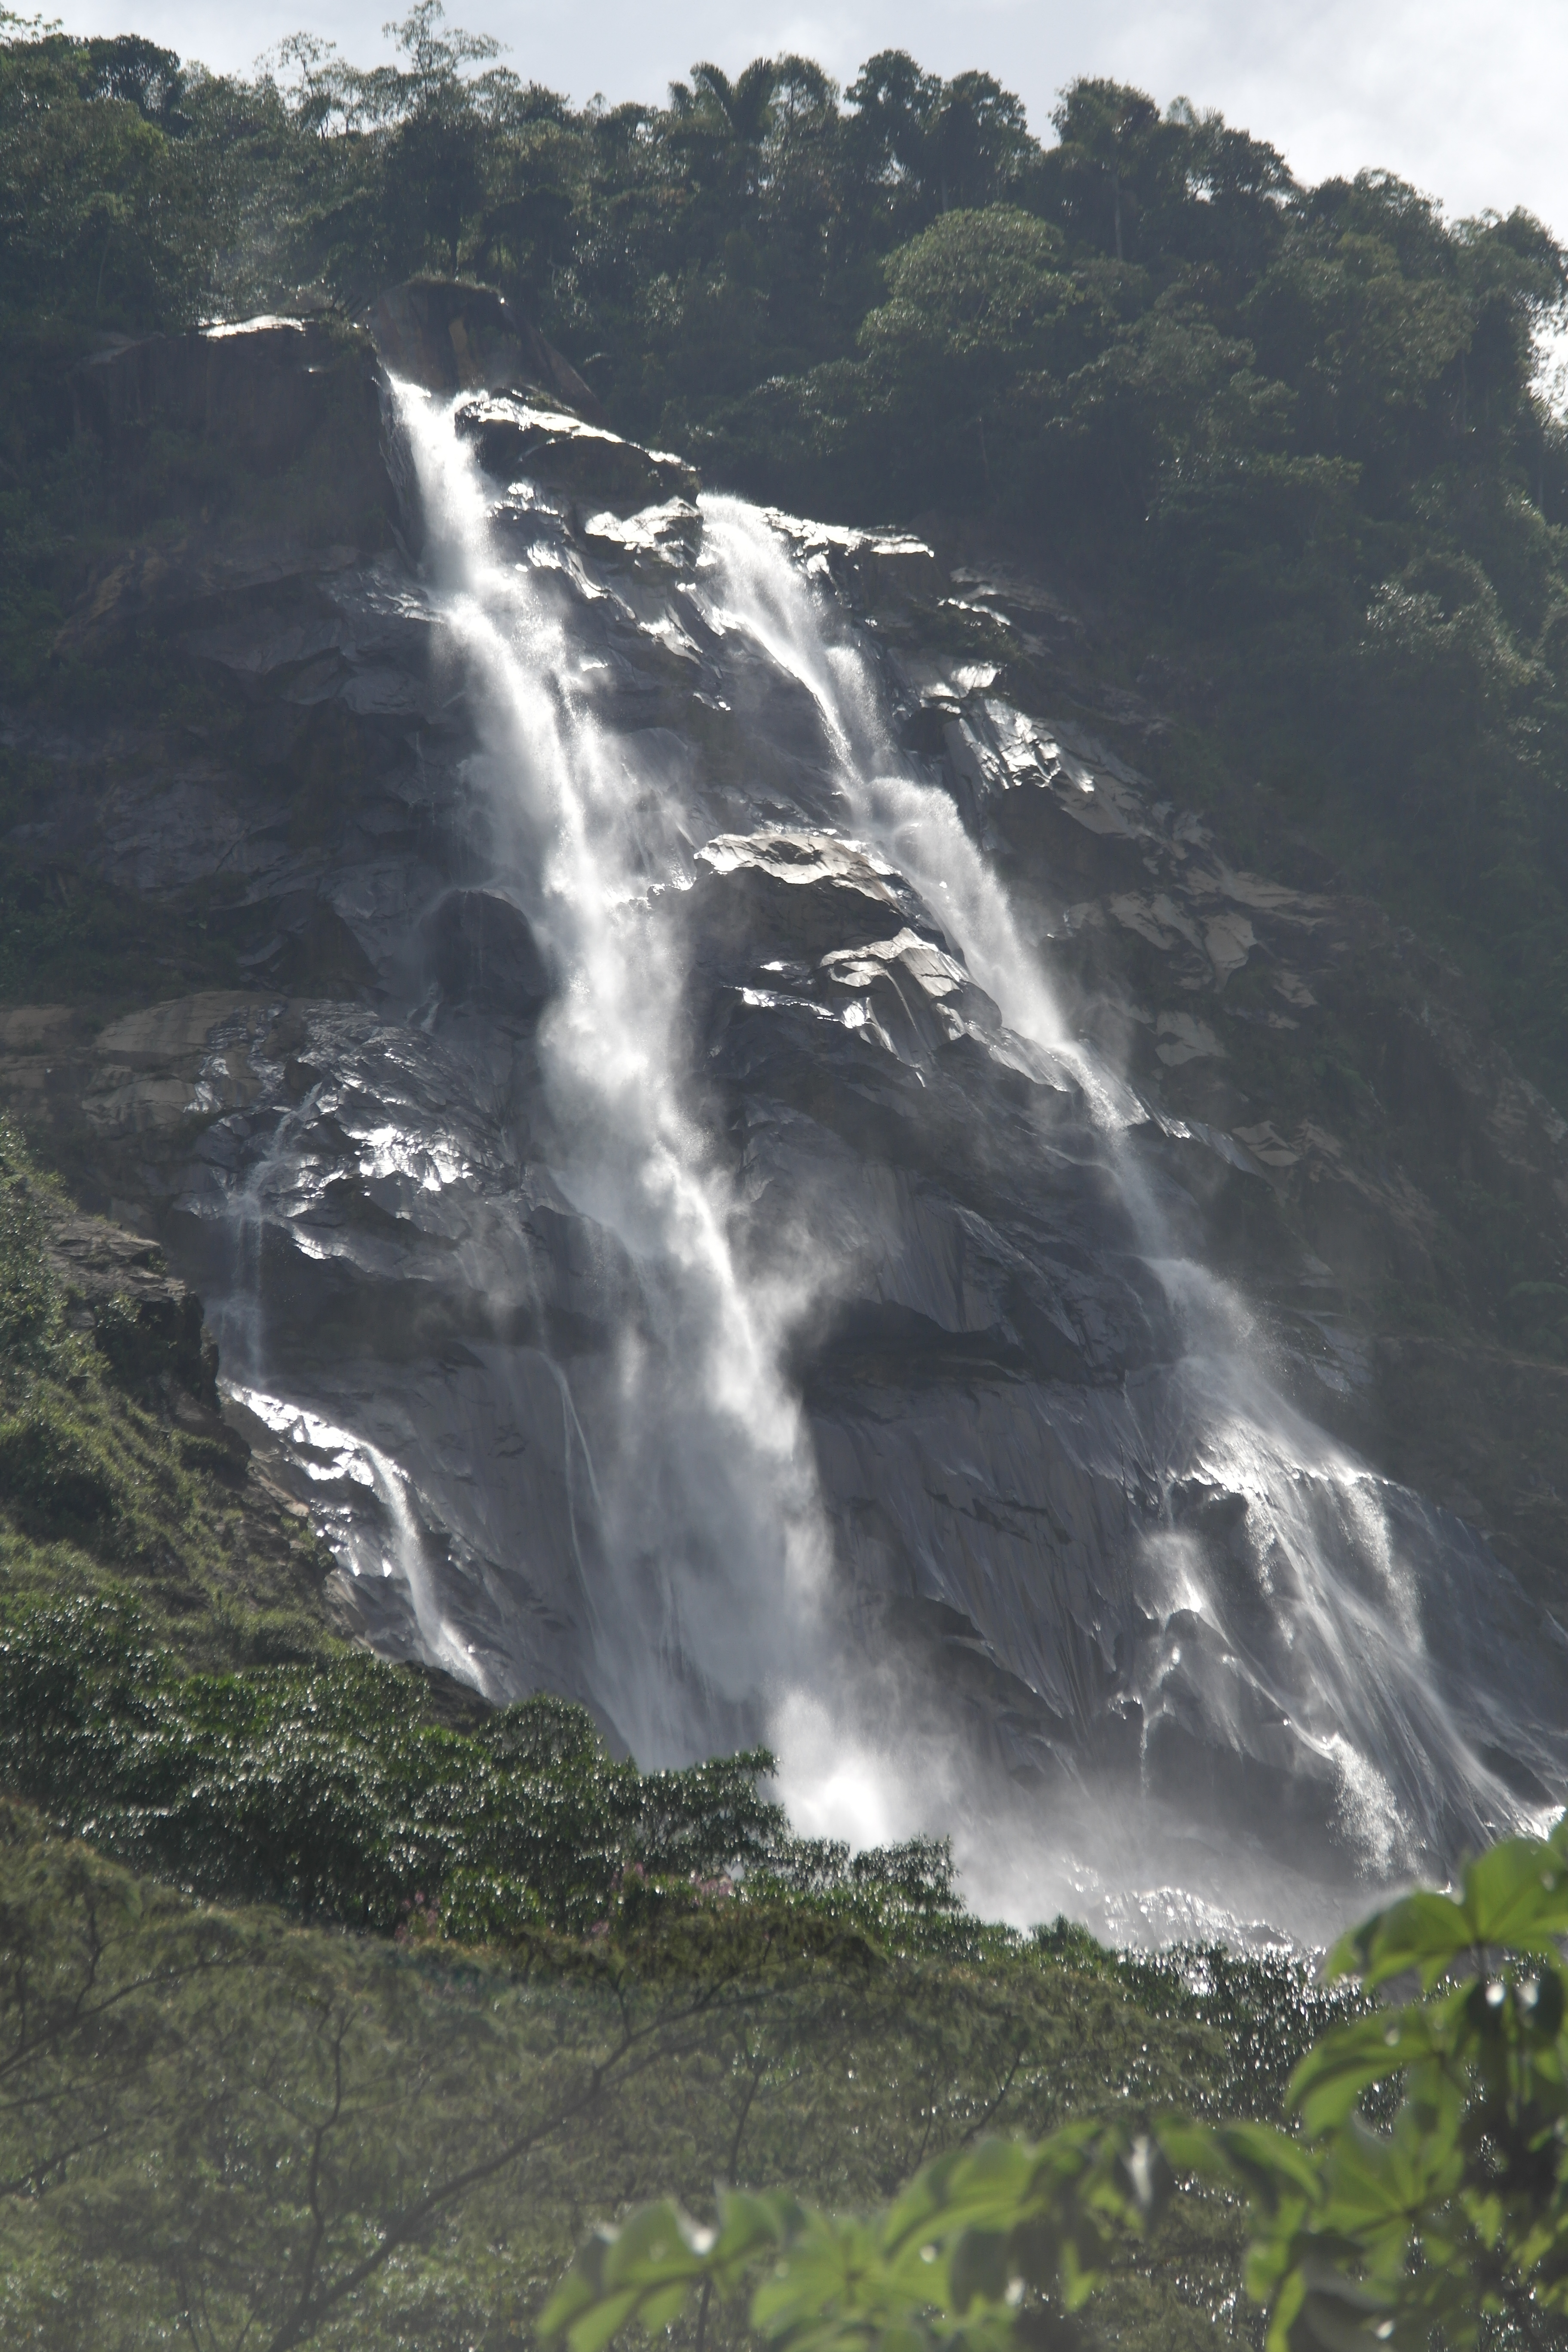
nature, water resources, waterfall, water, watercourse, natural landscape, nature reserve, chute, hill station, geological phenomenon, rainforest, rapid, water feature, ravine, escarpment, state park, formation, terrain